Matana Roberts

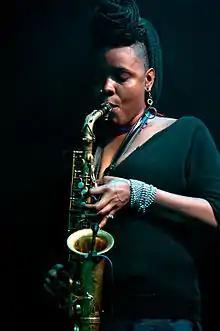
Roberts at Moers Festival 2010

Born in 1975 in Chicago, Illinois, Roberts was raised partly on the city's South Side and studied classical clarinet during their youth. They formed a trio, Sticks and Stones, with bassist Josh Abrams and drummer Chad Taylor, with whom they regularly performed at the Velvet Lounge. In 2002, Roberts moved to New York, initially busking in subways and publishing a zine, "Fat Ragged", about their experiences.